2007 Toyota/Save Mart 350

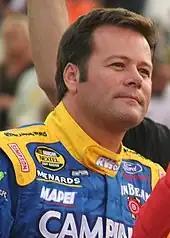
Robby Gordon led the most laps of the race (48)

The race started at 5:22 p.m. McMurray maintained his pole position advantage heading into the first corner, while Stewart fell down the field after he ran wide at the second turn but did not damage his car. Robby Gordon and Earnahrdt moved into the first and second positions, as McMurray dropped to third. The race's first caution was prompted on lap two when Goossens, Kenseth and Kyle Petty made contact in the eleventh turn; Goossens was unable to restart his car. Some drivers made pit stops for fuel and tires under caution. Kenseth and Petty had damage to their cars repaired. Robby Gordon maintained his lead at the lap-five restart, ahead of Earnhardt and McMurray. Three laps later, Earnhardt attempted to pass Robby Gordon at the esses but was unable to complete the manoeuvre. After starting from 32nd, Montoya had moved up into 20th by the 13th lap. Sterling Marlin's engine failed on lap 14, and the race's second caution was issued one lap later because he stopped in turn eight. Some drivers elected to make pit stops during the caution.